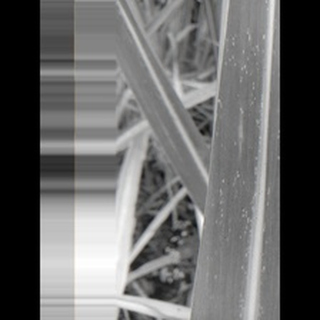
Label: sugarcane_mosaic